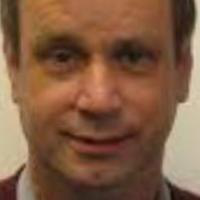
Age group: age 41-55